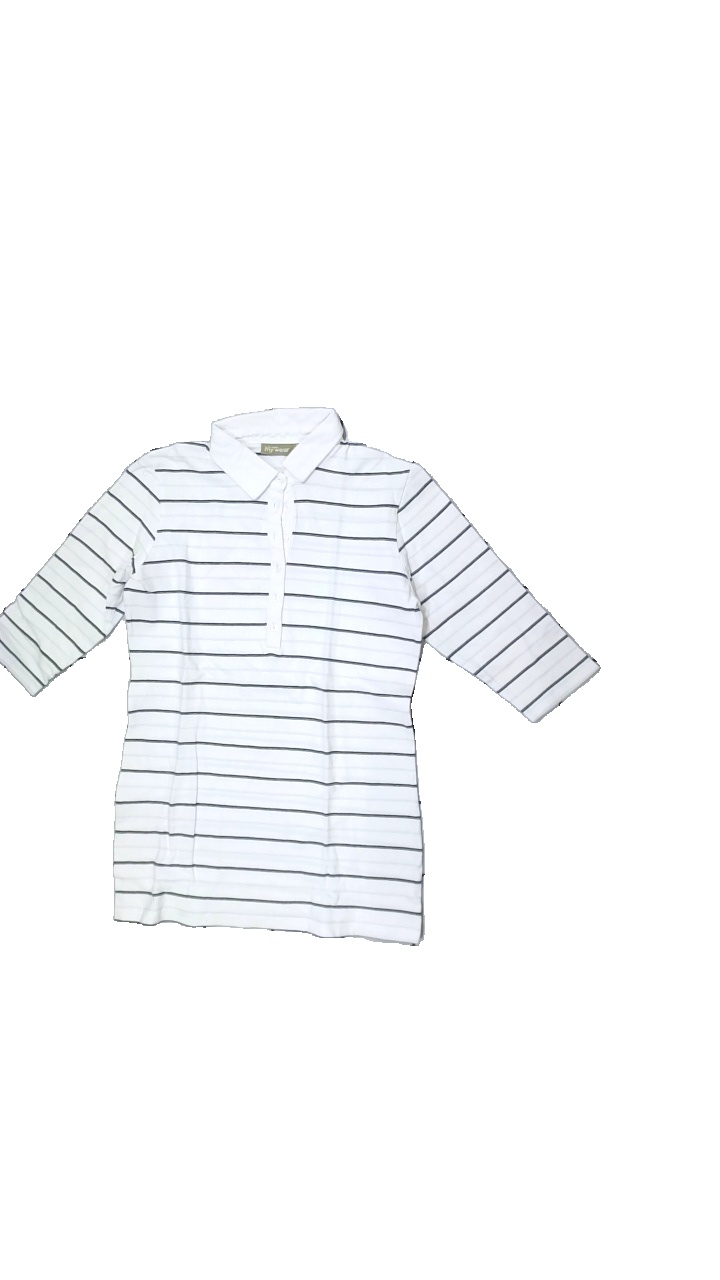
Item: T-shirt (Ladies)
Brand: Mywear (ica)
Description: white t-shirt with stripes
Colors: White, Grey, Black
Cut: Tight
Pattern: Striped
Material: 100% Cotton
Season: All
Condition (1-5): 5
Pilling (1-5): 5
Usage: Reuse
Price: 50-100